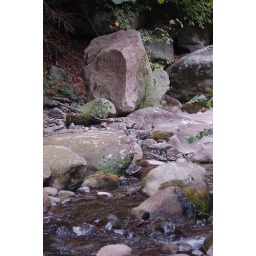
Another big rock in the same river